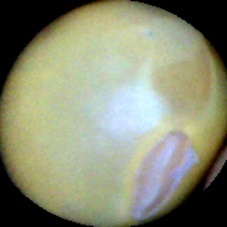
Label: Immature